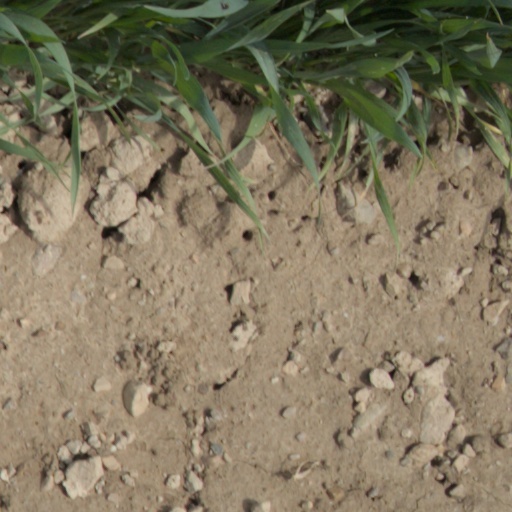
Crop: wheat